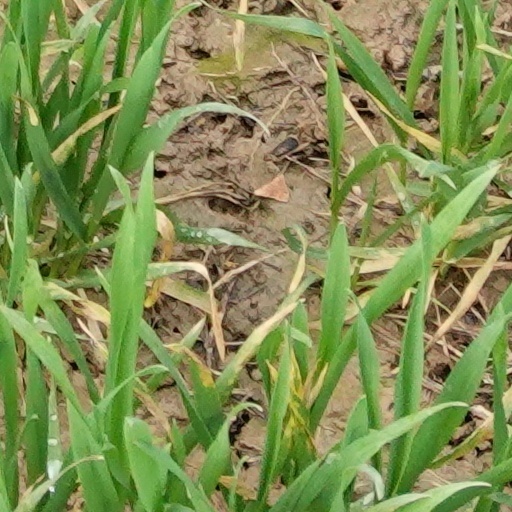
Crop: wheat